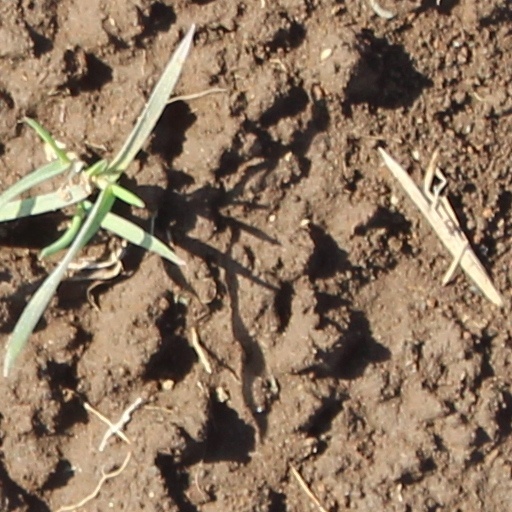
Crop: wheat